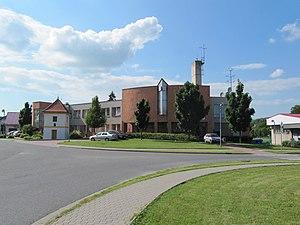
Traplice est une commune du district d'Uherské Hradiště, dans la région de Zlín, en République tchèque. Sa population s'élevait à 1 150 habitants en 2018.